North Circular Road

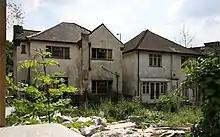
Blighted properties on the North Circular Road attract fly tipping. These houses have since been demolished.

The North Circular Road ceased to be a trunk road in 2000, when control of all roads inside Greater London passed to Transport for London (TfL). In 2004, Mayor of London Ken Livingstone promised limited improvements to the road, but received criticism for not approving earlier plans for widening the often heavily congested road at critical sections. In 2009, it was announced that major works between the Bounds Green Road and Green Lanes junctions would finally go ahead, having been proposed for over 90 years, and was completed the following year. The work improved the carriageway between these junctions, widening Telford Road to two lanes and improving all of the junctions along the route. Improvements were also made to walkways and cycle paths along this route. However, unlike elsewhere on the North Circular, the new junctions are not grade-separated and have been designed with environmental concerns in mind. The opened scheme is a reduced specification from 1960s plans, which projected this section of the North Circular to be dual carriageway.